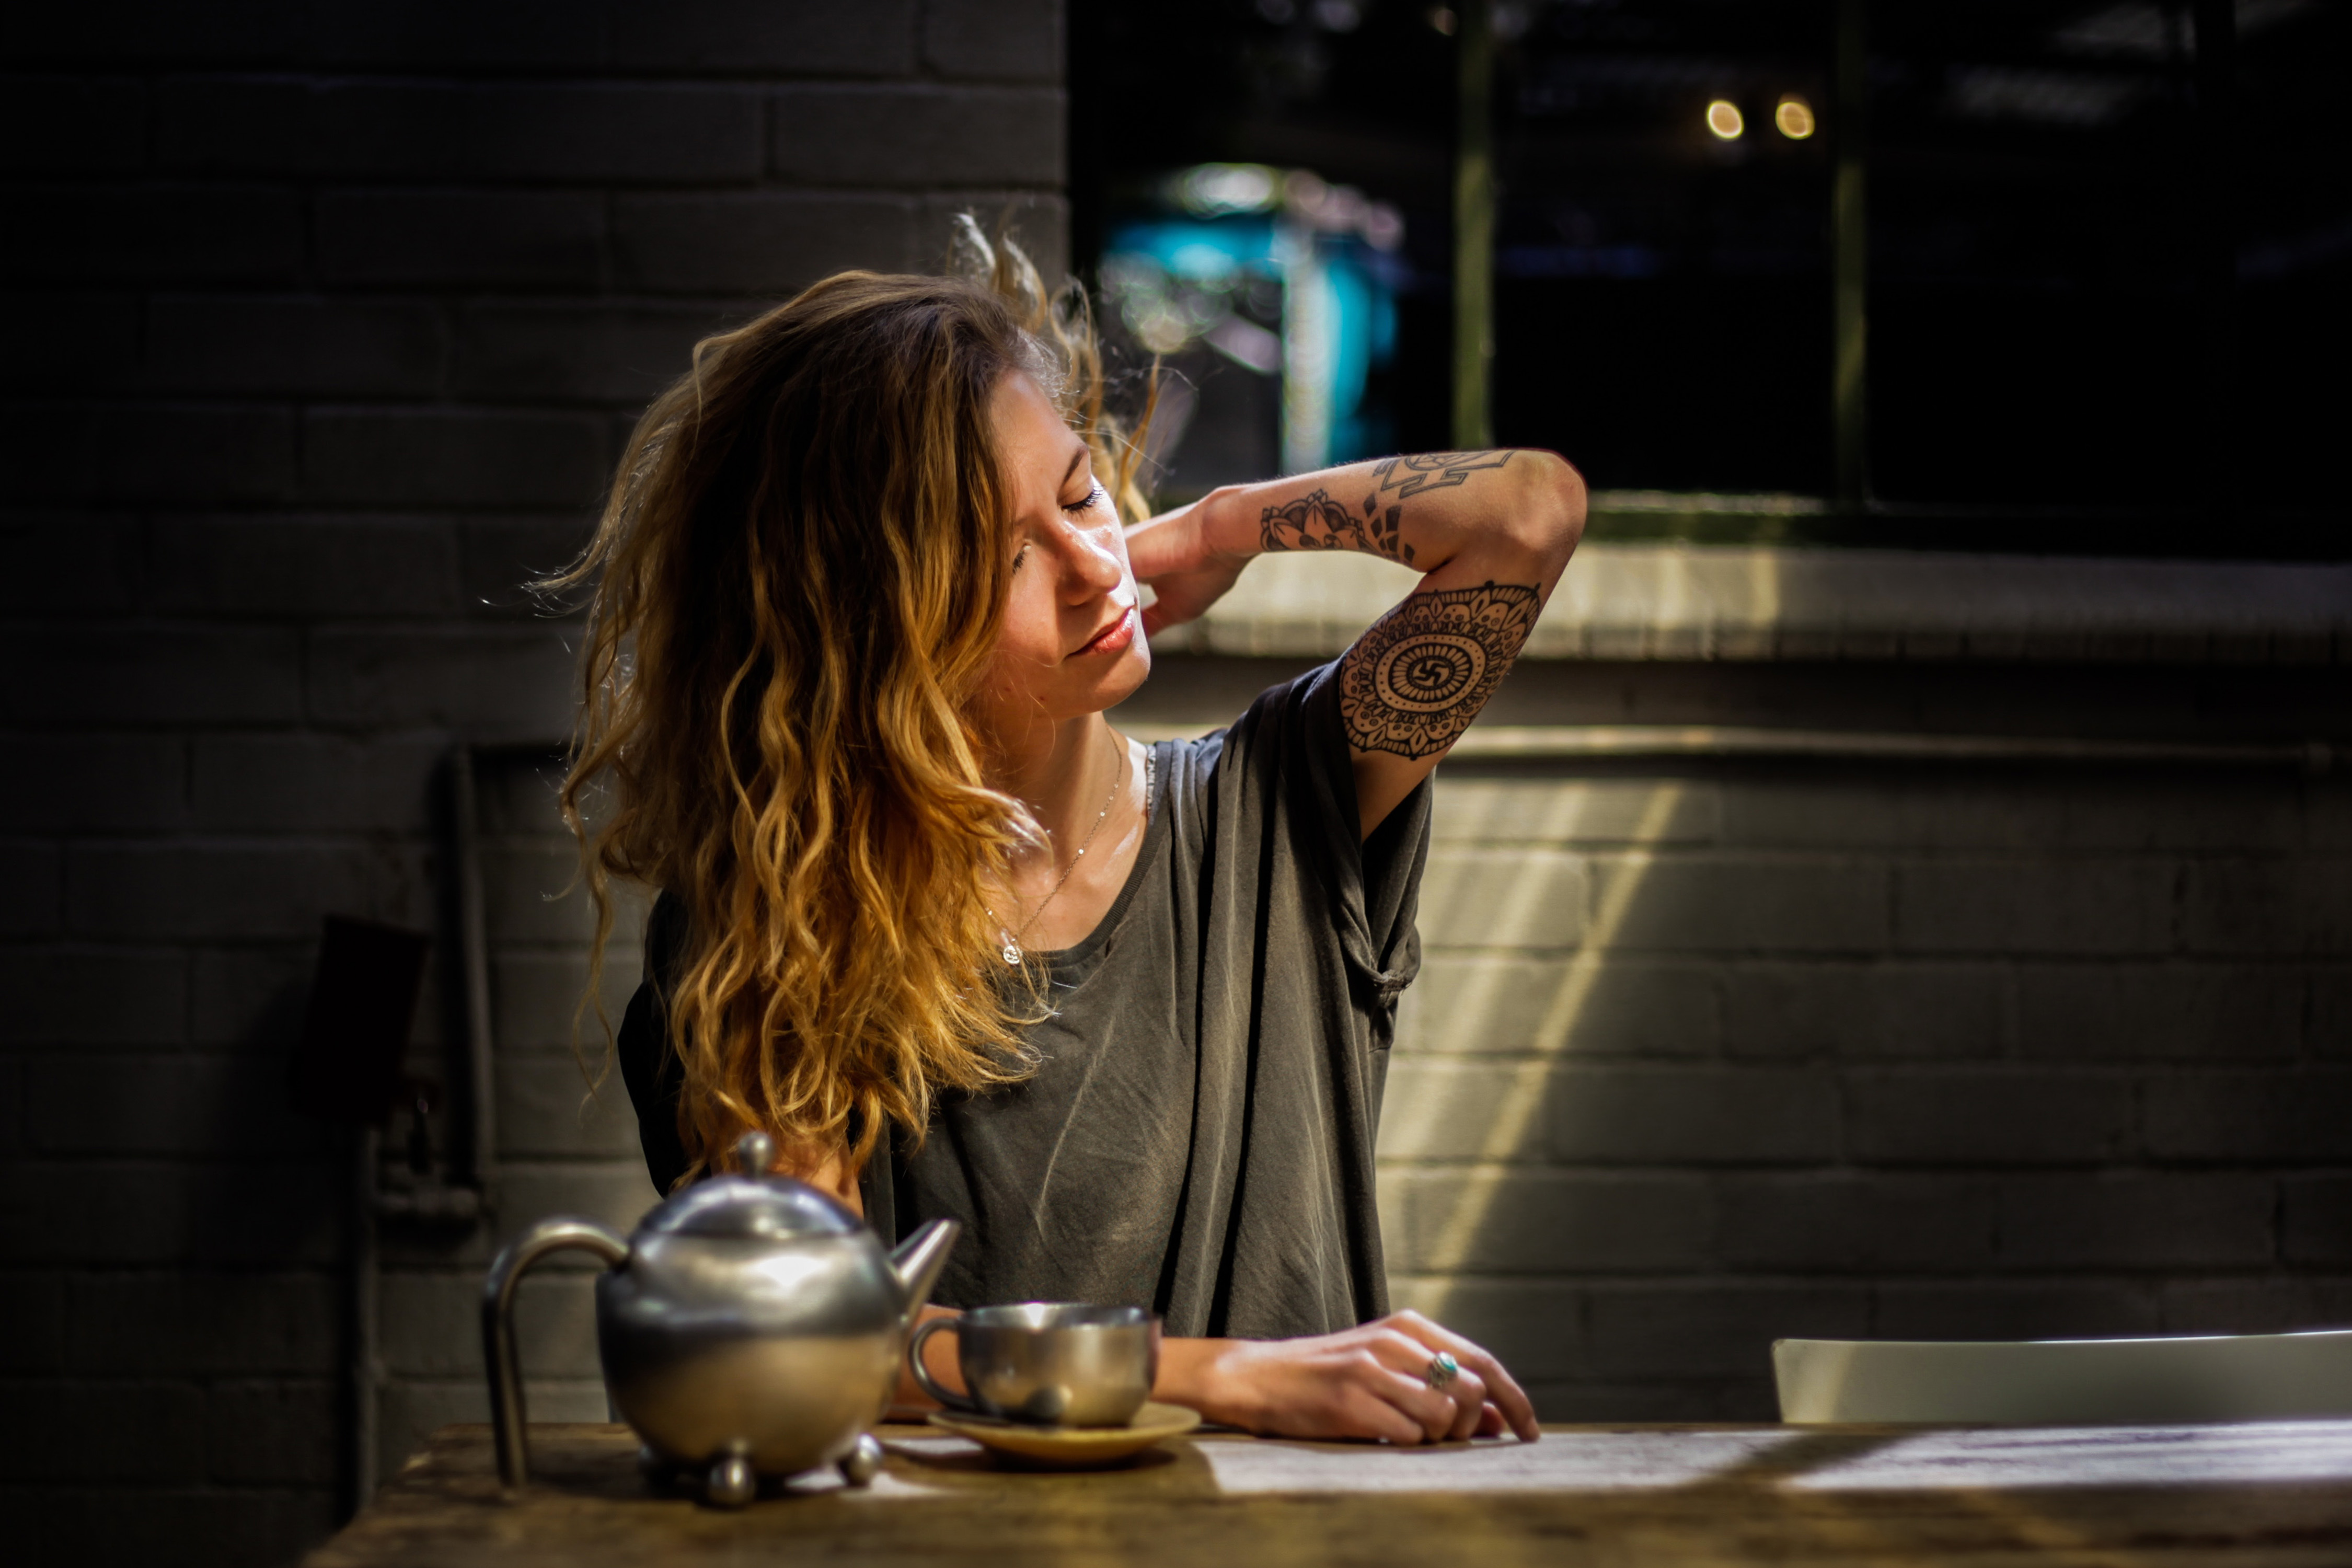
hand, human, blond, photography, finger, long hair, flash photography, performance, flesh